Jouko Turkka

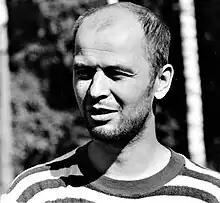
Jouko Turkka in the early 1970s.

Jouko Veli Turkka (17 April 1942 – 22 July 2016) was a Finnish theatrical director and controversialist. He was assistant director of the Helsinki City Theatre from 1975 to 1982, and a professor at the Helsinki Theatre Academy from 1981 to 1988, being its rector from 1982 to 1985. Turkka influenced a whole generation of Finnish actors, and created a recognisable style of acting.